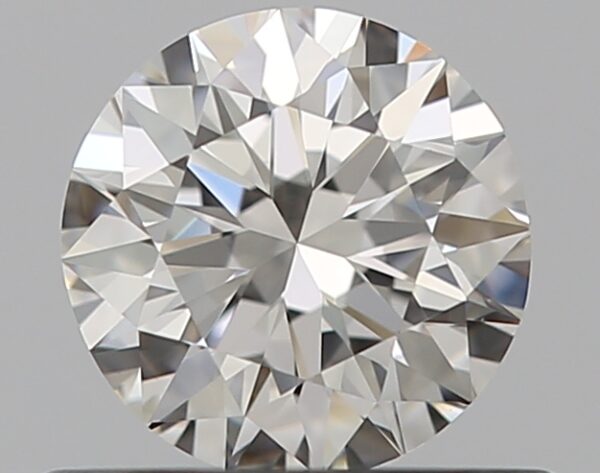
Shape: round
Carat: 0.5
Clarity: VVS1
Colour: H
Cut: EX
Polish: EX
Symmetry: VG
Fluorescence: N
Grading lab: GIA
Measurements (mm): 5.01 x 5.08 x 3.19